Tony Romano (musician)

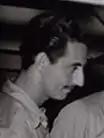
Tony Romano in 1944

Tony Romano (September 26, 1915 – March 4, 2005) was an American jazz guitarist and singer. He performed on radio programs and in Hollywood musicals in the 1930s, 1940s, and 1950s. He became most noted as the sideman and musical accompanist to Bob Hope, Patty Thomas and Frances Langford during their USO tours in World War II, Korean, and Vietnam wars.